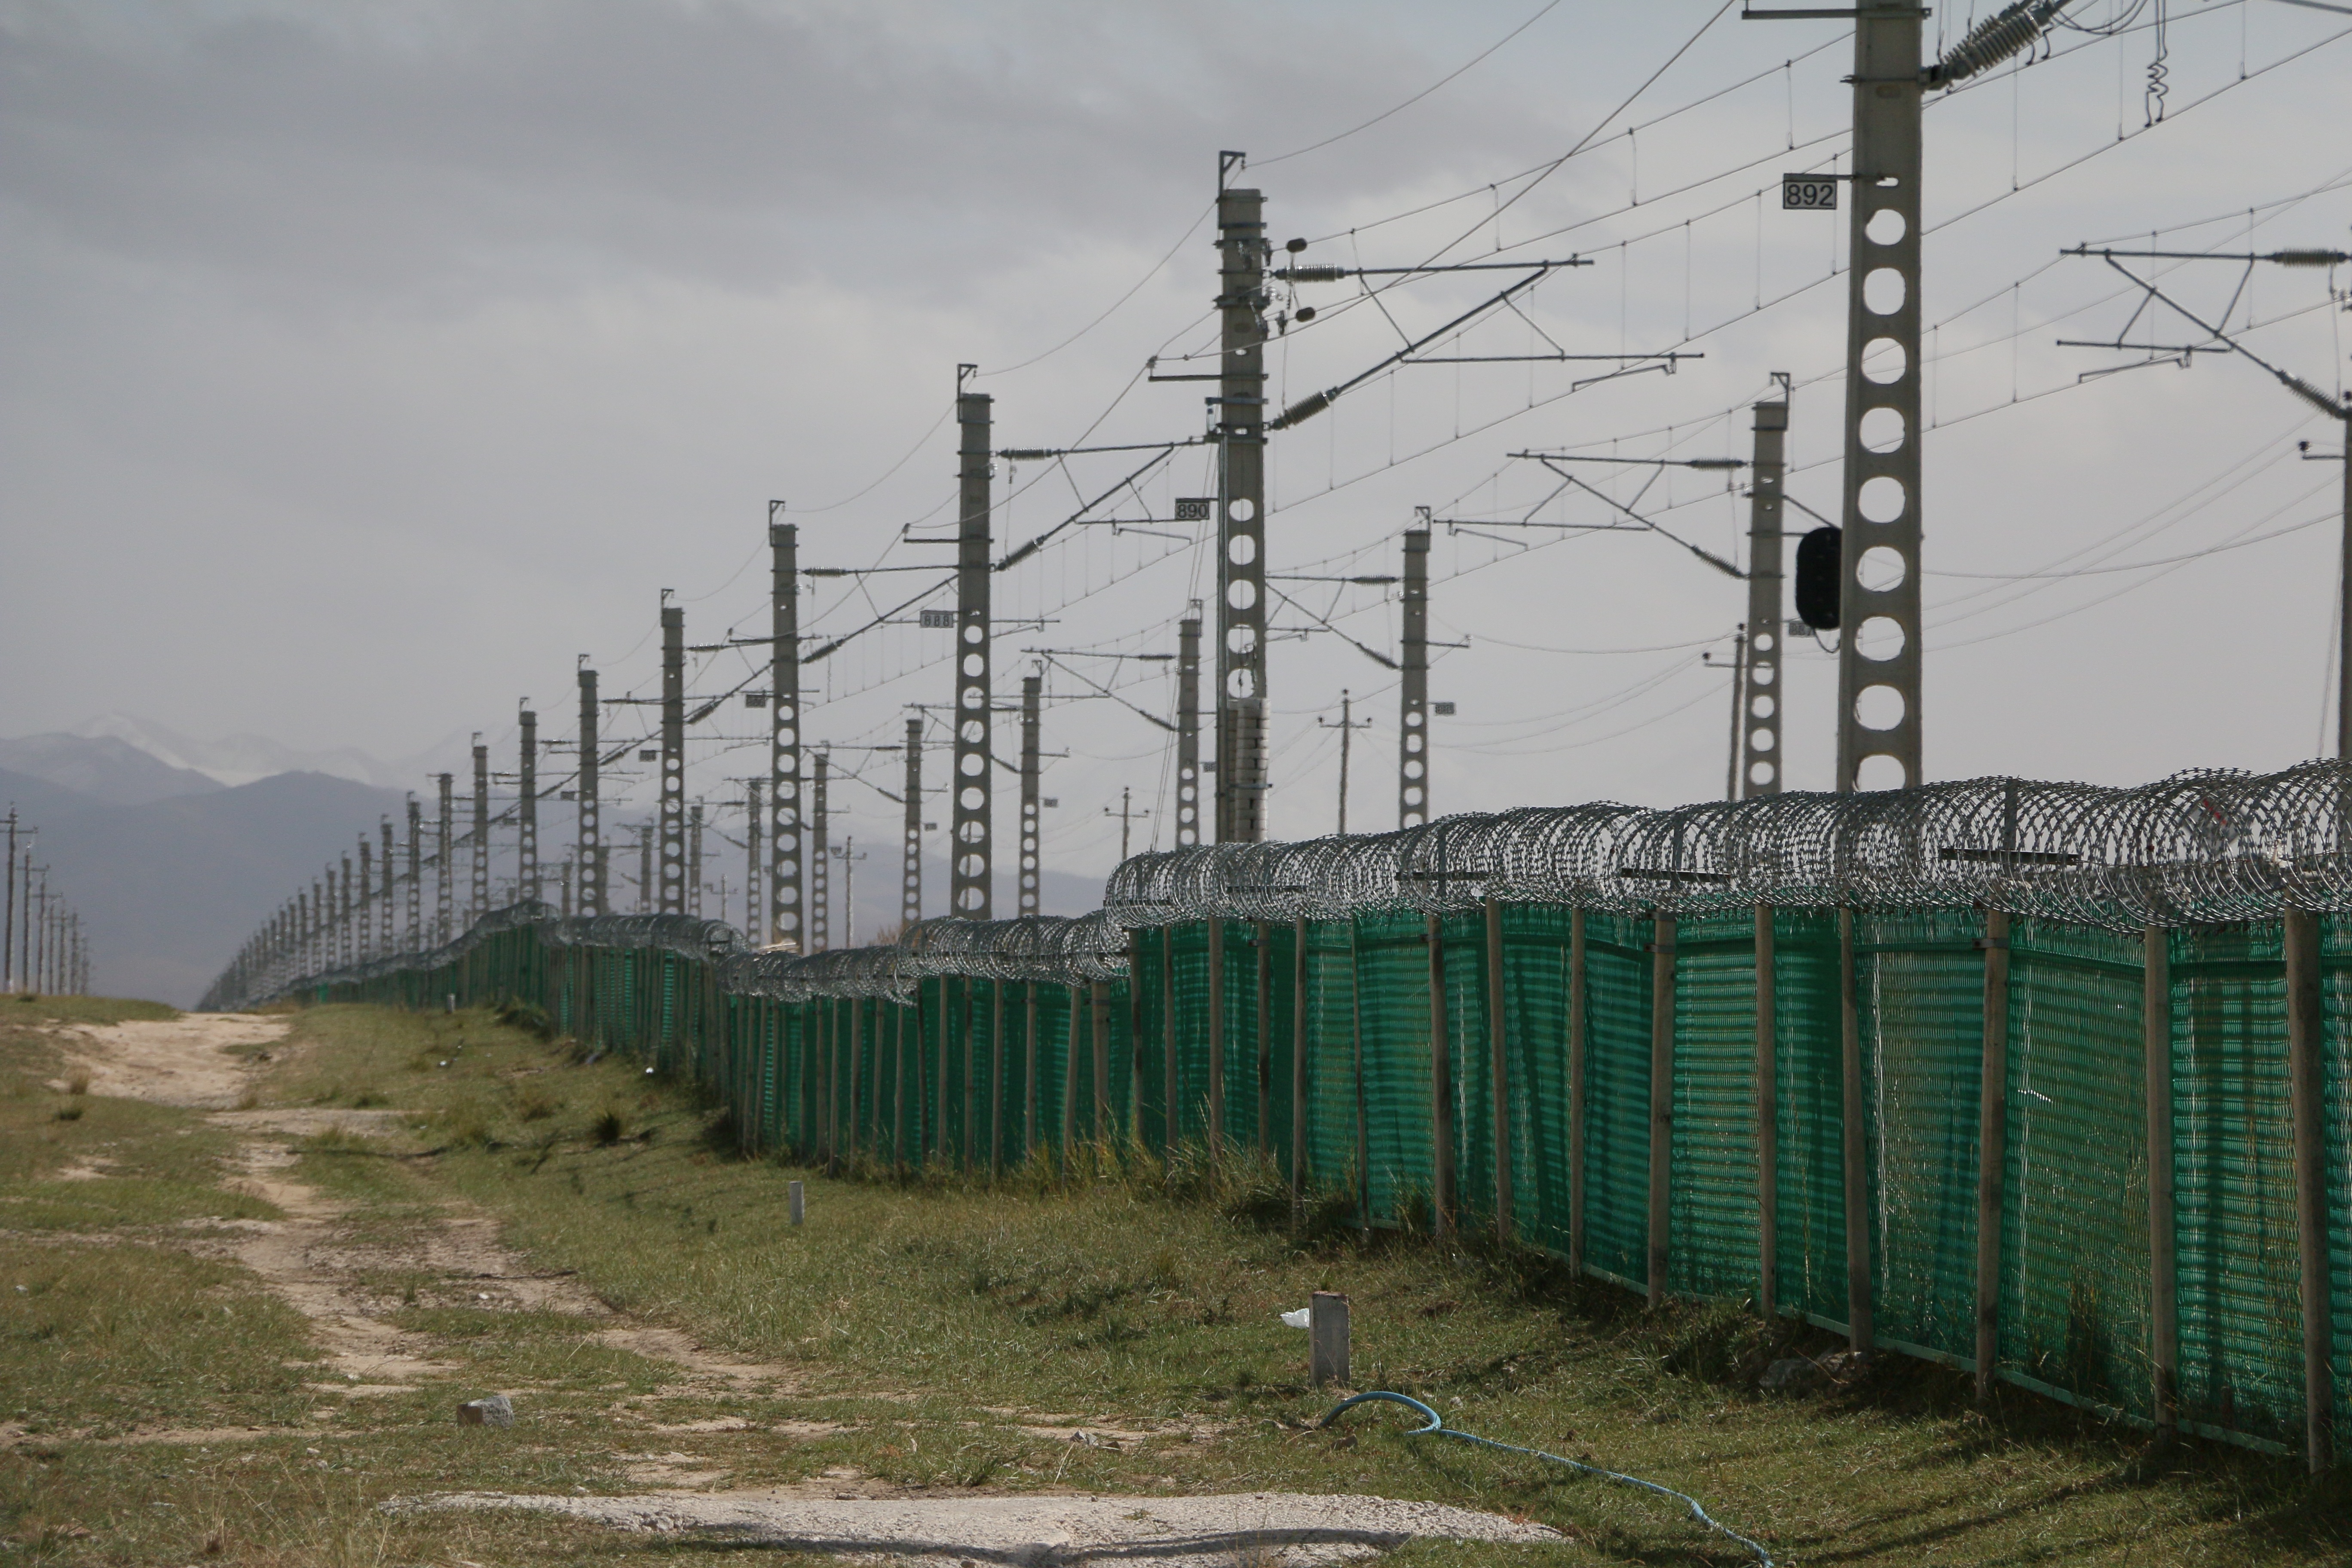
fence, track, railway, transport, vehicle, electricity, fences, repeat, outdoor structure, home fencing, electrical supply, overhead power line